Georgia-May Davis

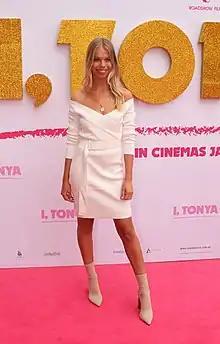
Davis in 2018

Born on 12 October 1995 in London, England, Davis is the daughter of actress Alyssa-Jane Cook. She spent her early years growing up on the sets of her mother's shows. She attained a Bachelor of Media degree from Macquarie University.